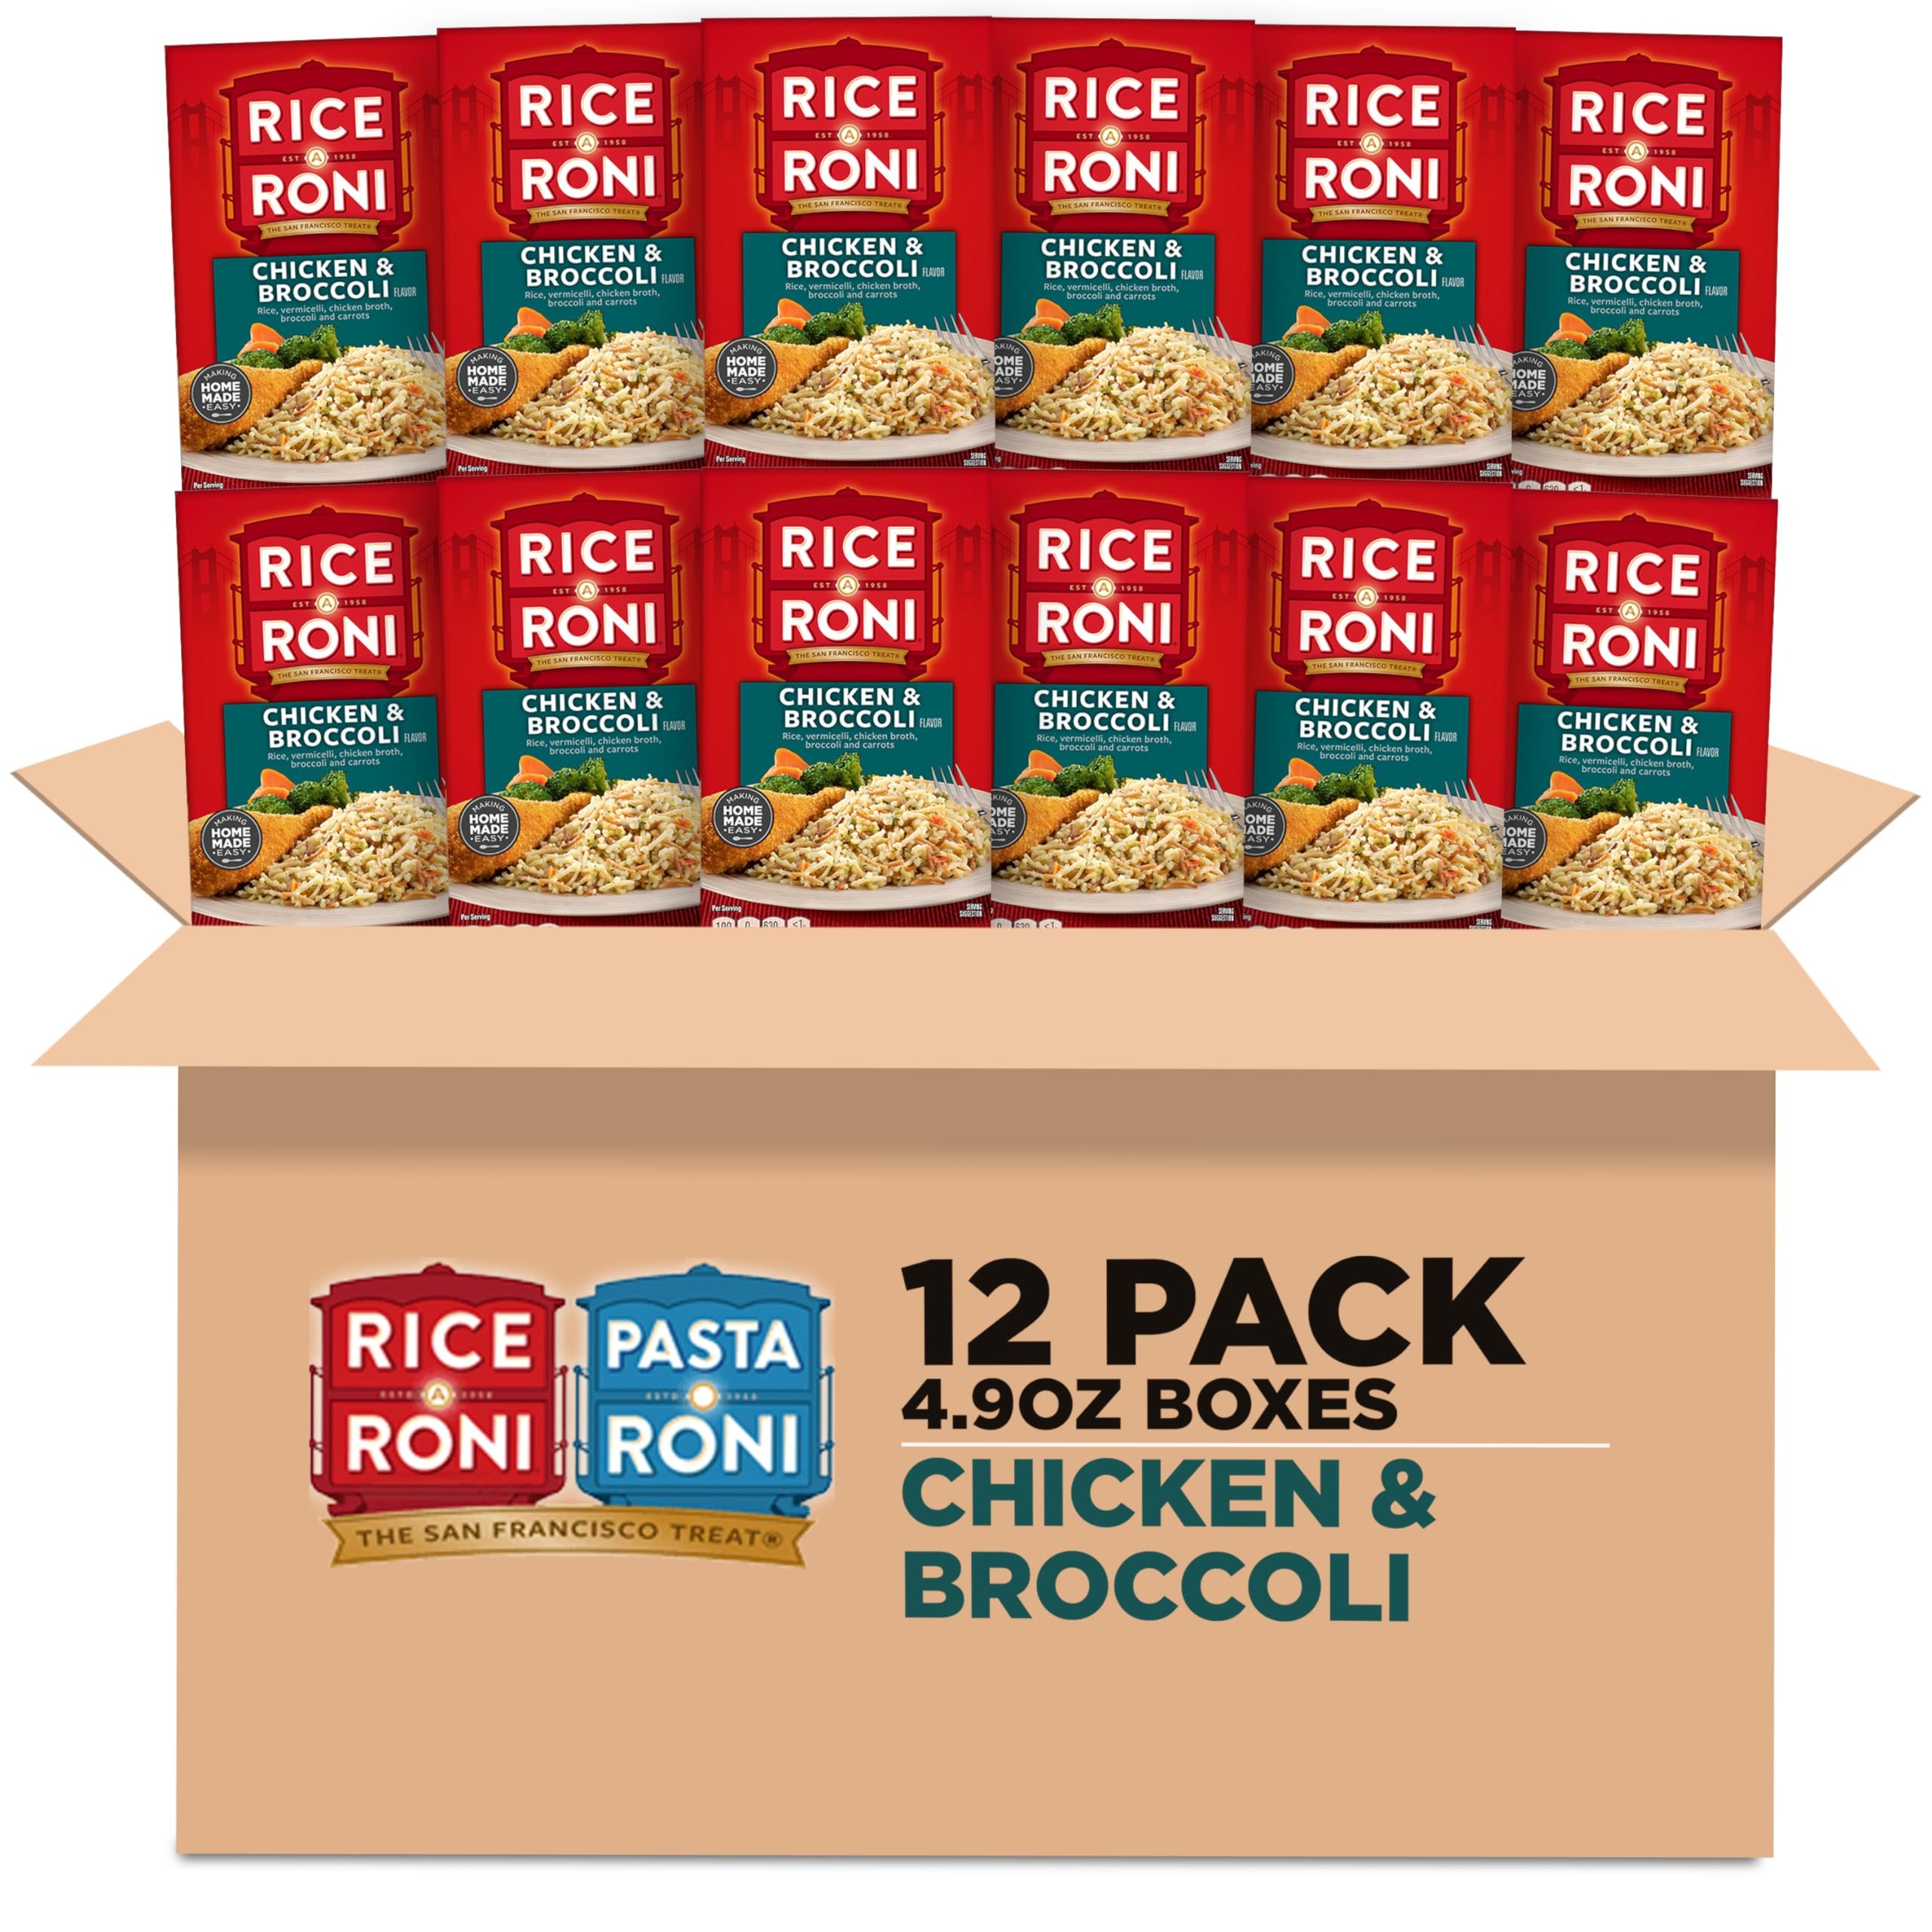
Item Name: Rice a Roni Chicken And Broccoli, 4.9-Ounce Boxes (Pack of 12)
Bullet Point 1: Item Package Dimension:11.9 inches L x6.9 inches W x5.3 inches H
Bullet Point 2: Item Package Weight:3.9 pounds
Bullet Point 3: Product Type:GROCERY
Bullet Point 4: These are packaged seasoned rice
Value: 58.8
Unit: Ounce

Price: 38.575